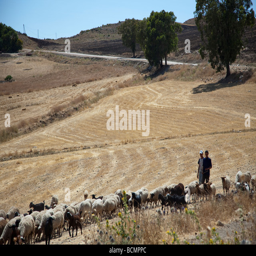
boys shepherd a flock of goats and sheep across a field below the ancient site